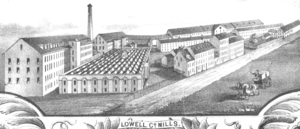
Harriet Jane Hanson Robinson est une écrivain et poète américaine qui joua un rôle majeur dans le mouvement des suffragettes aux États-Unis.
Un métier à tisser est une machine utilisée par un tisserand pour fabriquer du tissu. Il peut être industriel comme dans l'industrie textile, ou manuel.